Maximilian Hecker

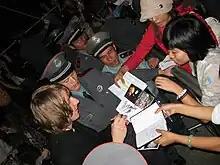
Maximilian Hecker signing autographs after a concert in Guangzhou, China, November 2008

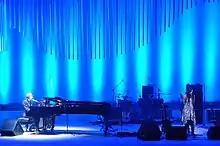
Maximilian Hecker and Rachael Yamagata at »Sejong Cultural Center« in Seoul, South Korea, January 23rd 2011

In early 2007, Hecker recorded an EP, entitled "Once I Was", especially for the East Asian market. The record contains cover versions only, and was released, along with a best-of-compilation of his songs, in Taiwan, South Korea, and for the first time in Mainland China (there entitled "I Am Falling Now") in May respectively June that year. The album offered the opportunity to send Hecker on his fifth tour of Asia, leading him through Taiwan, South Korea and Mainland China in July of the same year.